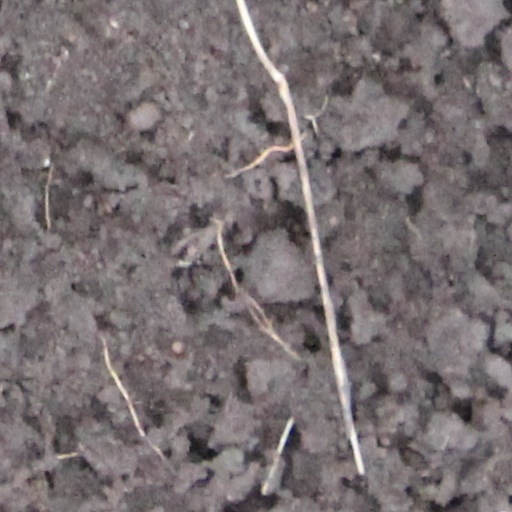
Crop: wheat